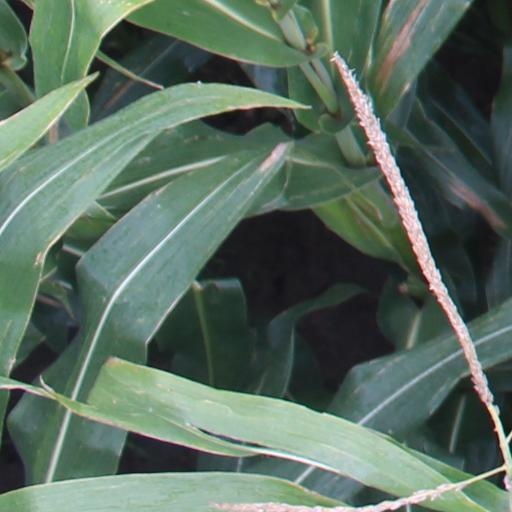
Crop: maize; corn